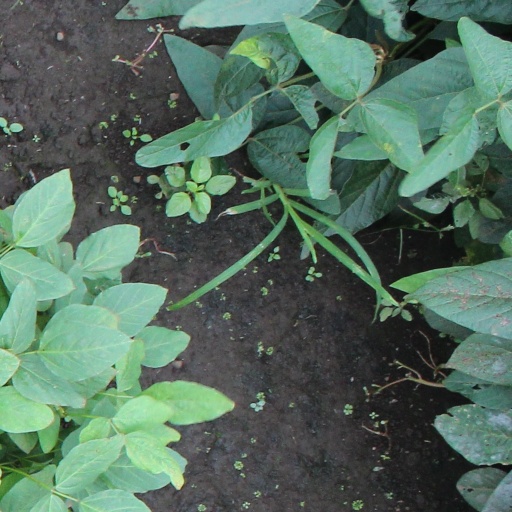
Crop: soybean